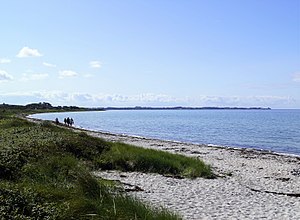
Sælvig
Sælvig set mod sydvest fra Kanhavekanalen
Sælvig set mod sydvest fra Kanhavekanalen
Sælvig er en vig der udgør den sydlige del af den store halvmåneformede bugt Vester Hedekrog ved Samsøs vestkyst i Kattegat. Nordøstligst, hvor Sælvig møder Mårup Vig, lå der i vikingetiden en kanal, Kanhavekanalen, der krydsede øen og førte til Stavns Fjord mod øst.